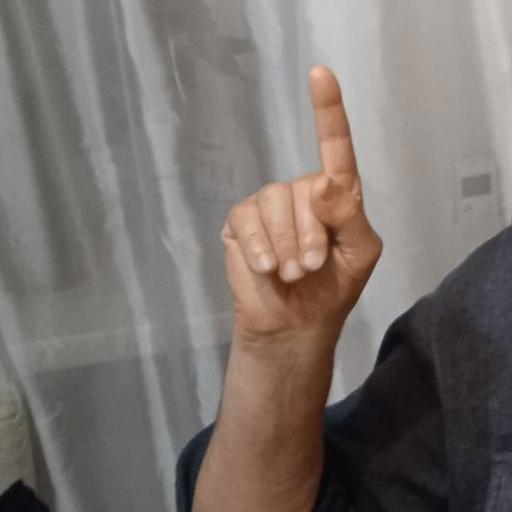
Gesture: one